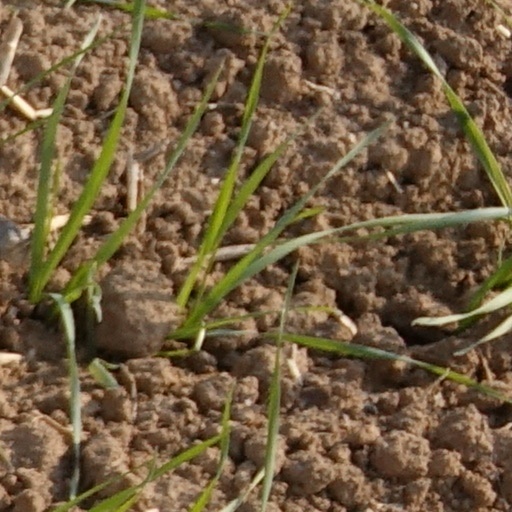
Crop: wheat